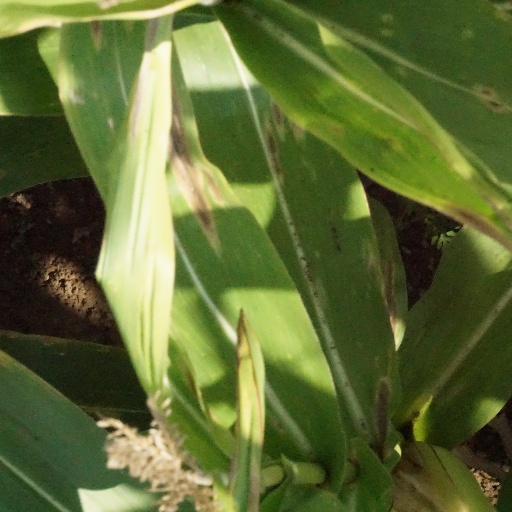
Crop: maize; corn